Describe the emotion expressed in this image:  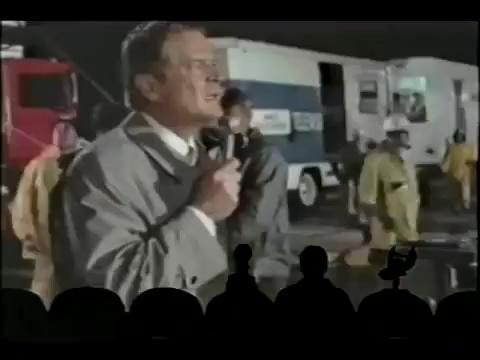
This person displays Suffering, valence and arousal with low intensity.